Quebec City–Windsor Corridor

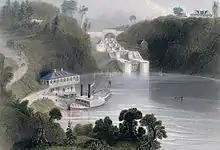
The Rideau Canal in Bytown (present day Ottawa) in 1841. The canal was built in the 19th-century as a secure transit route for the Corridor in case war broke out with the US.

During the War of 1812, the settlements along the corridor were at the centre of the conflicts. The Rideau Canal was constructed to provide a way to bypass the most vulnerable part of the corridor, from Cornwall to Kingston, situated close to the Canada-U.S. border. After the Rebellions of 1837–1838, the two Canadas were united to form the Province of Canada. Ottawa was eventually chosen as Canada's capital by Queen Victoria precisely because it was further inland and thus less vulnerable to attack, though it is now also considered part of the corridor.